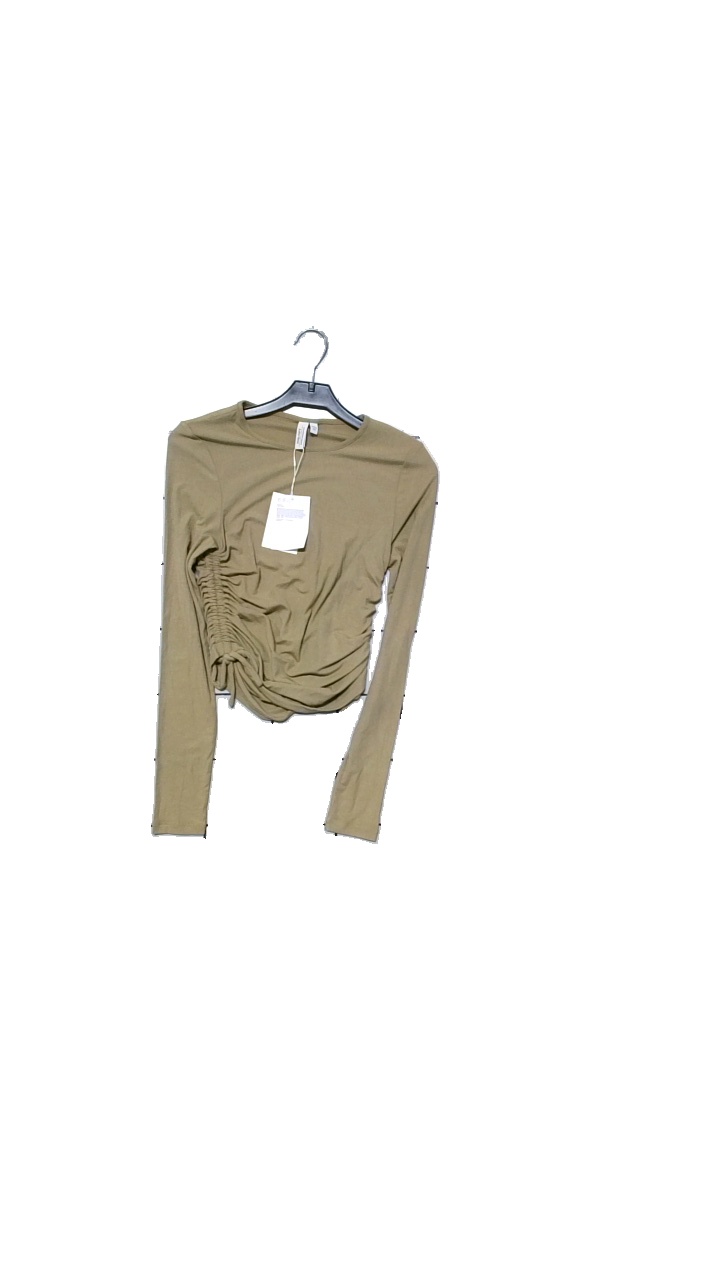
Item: Top (Ladies)
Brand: & Other Stories
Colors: Beige
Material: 89% modal, 11% elastane
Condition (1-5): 5
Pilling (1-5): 5
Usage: Reuse
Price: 100-150